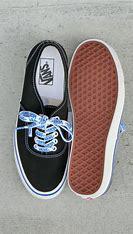
Brand: Vans
Model: Anaheim Factory Authentic 44 DX